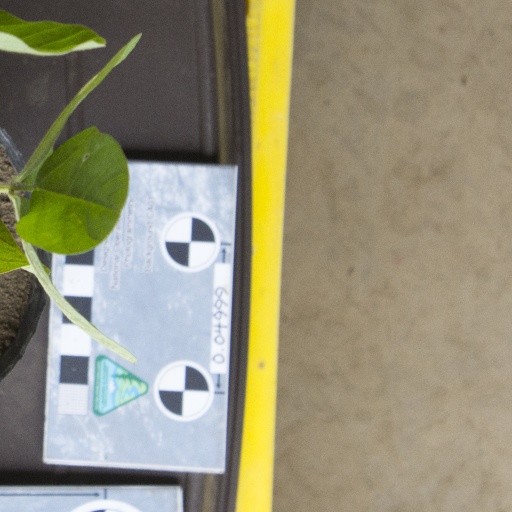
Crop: soybean